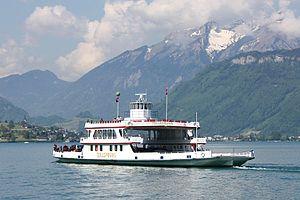
Bac Tellsprung II sur le lac des Quatre-Cantons
Le Auto-Fähre Vierwaldstättersee est un bac sur le lac des Quatre-Cantons entre Beckenried et Gersau. Le trajet de 4 km est parcouru en 20 minutes, remplaçant un détour de 50 km par la route. Le bac est exploité d'avril à octobre.
Pays montagneux et vallonné, la Suisse possède toutefois un réseau routier dense pour les automobilistes. Cependant, à cause du relief tourmenté, la route doit parfois avoir recours à d'autres moyens de transports pour franchir les obstacles naturels.